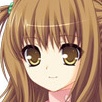
Portrait style: Anime Portrait